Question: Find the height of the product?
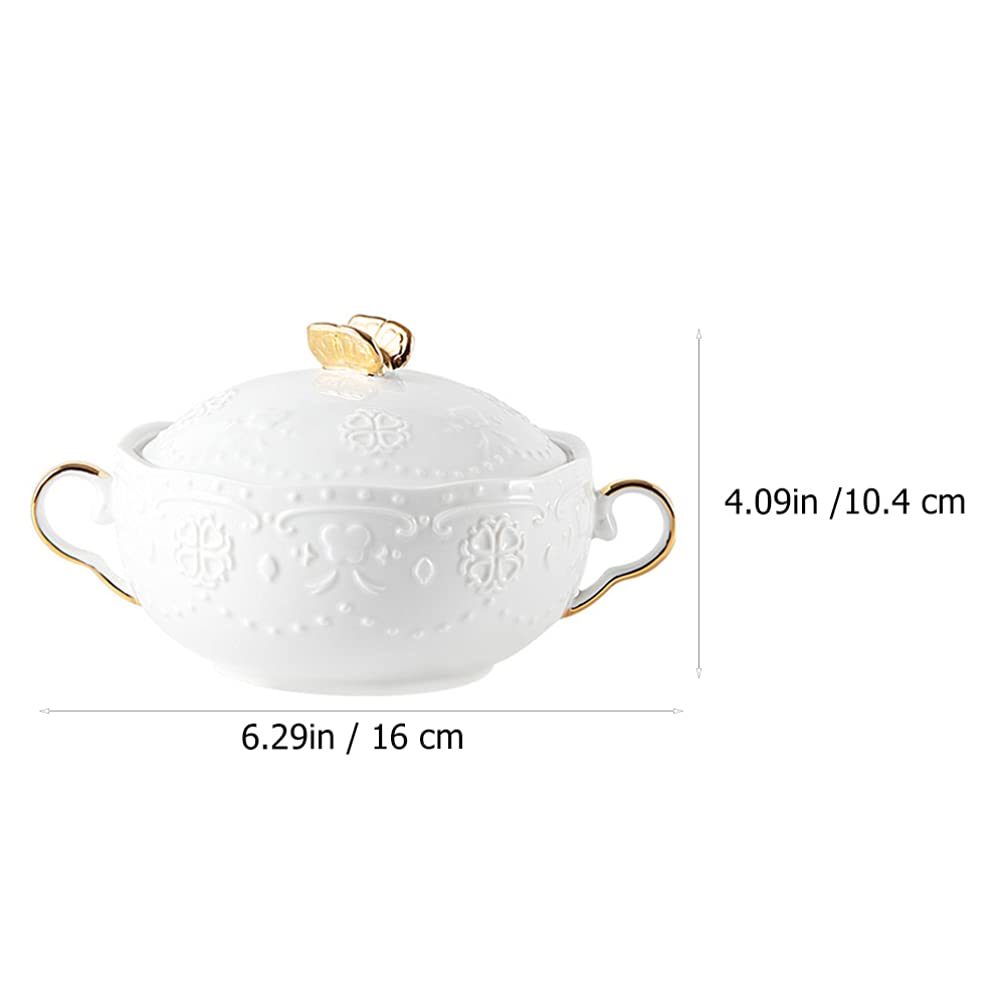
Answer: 4.09 inch